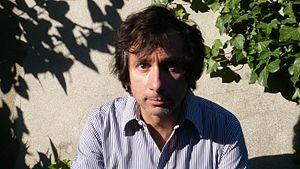
Photo de Nicolas Errèra, compositeur
Nicolas Errèra, né le 21 mai 1967 à Paris, est un compositeur français. Cofondateur des groupes de musique Grand Popo Football Club et Rouge Rouge, il compose également des musiques originales pour le cinéma et la télévision.
Le Grand Popo Football Club est un duo de musique électronique composé de Nicolas Errèra et Ariel Wizman, dont le nom fait référence à la ville de Grand Popo située sur la côte du Bénin.